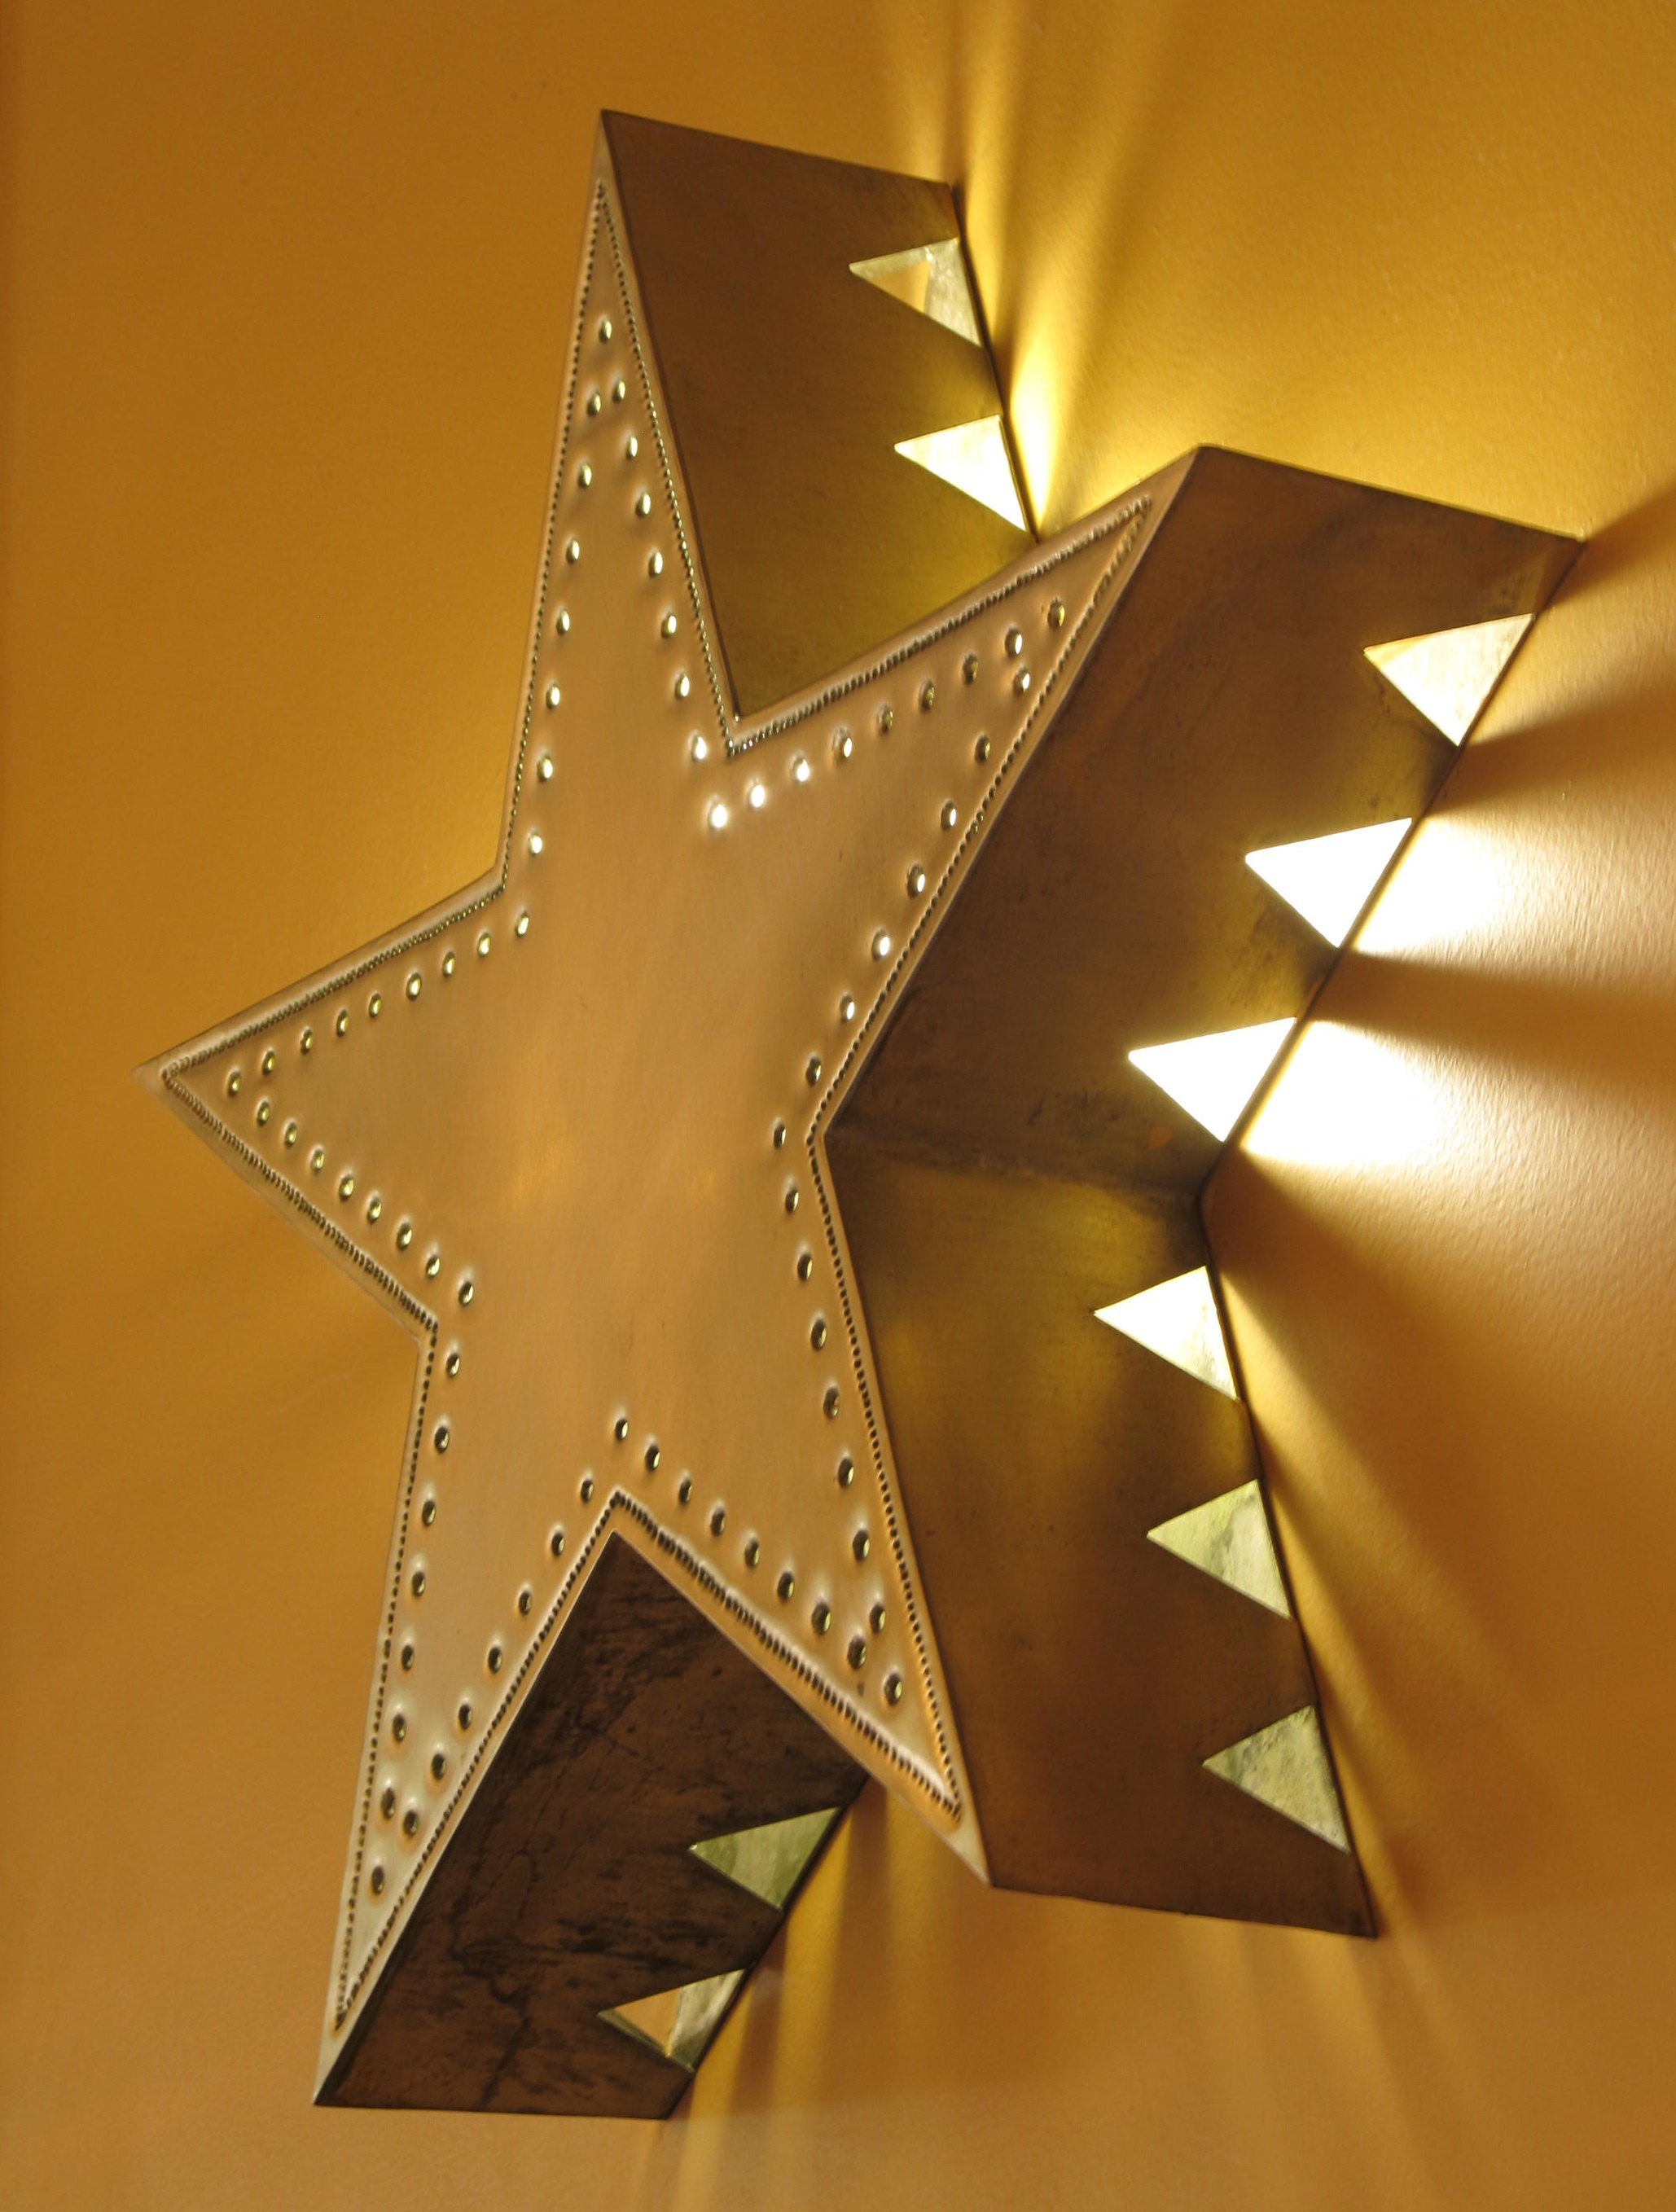
light, star, shine, glow, christmas tree, glitter, christmas decoration, art, design, triangle, symmetry, texas, brilliant, shape, shining, astronomical object, lone star, lone star state